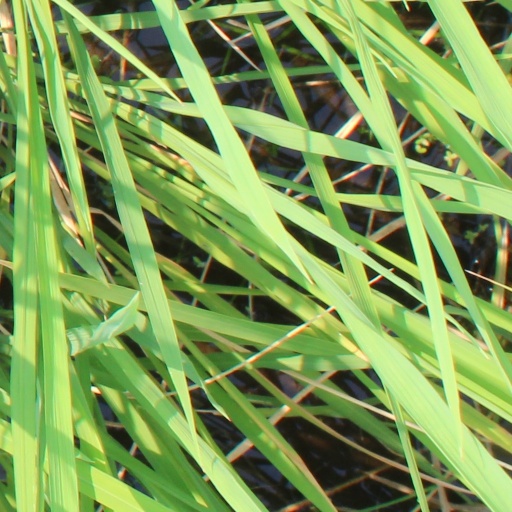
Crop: rice